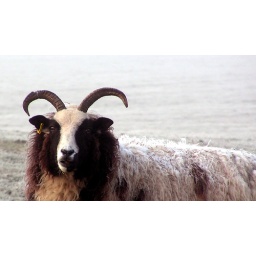
On my way to work in freezing river mist this sheep looked like it wanted to say Hello.